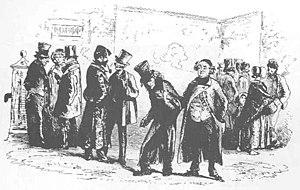
La Petite Dorrit, onzième roman de Charles Dickens, est le deuxième d'une série de trois romans politiques et sociaux, publié en feuilletons mensuels, vingt numéros en dix-neuf publications, de décembre 1855 à juin 1857 par Bradbury and Evans. C'est le plus politique des romans de Dickens et aussi celui dont la structure est la plus symbolique : il est en effet divisé en deux livres, le premier intitulé « Pauvreté » et le second « Richesse », chacun comptant dix numéros parus au prix de 1 shilling, la dernière livraison en ayant réuni deux.